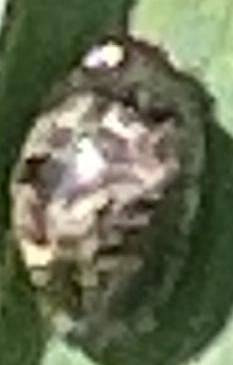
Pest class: cereal_leaf_beetle